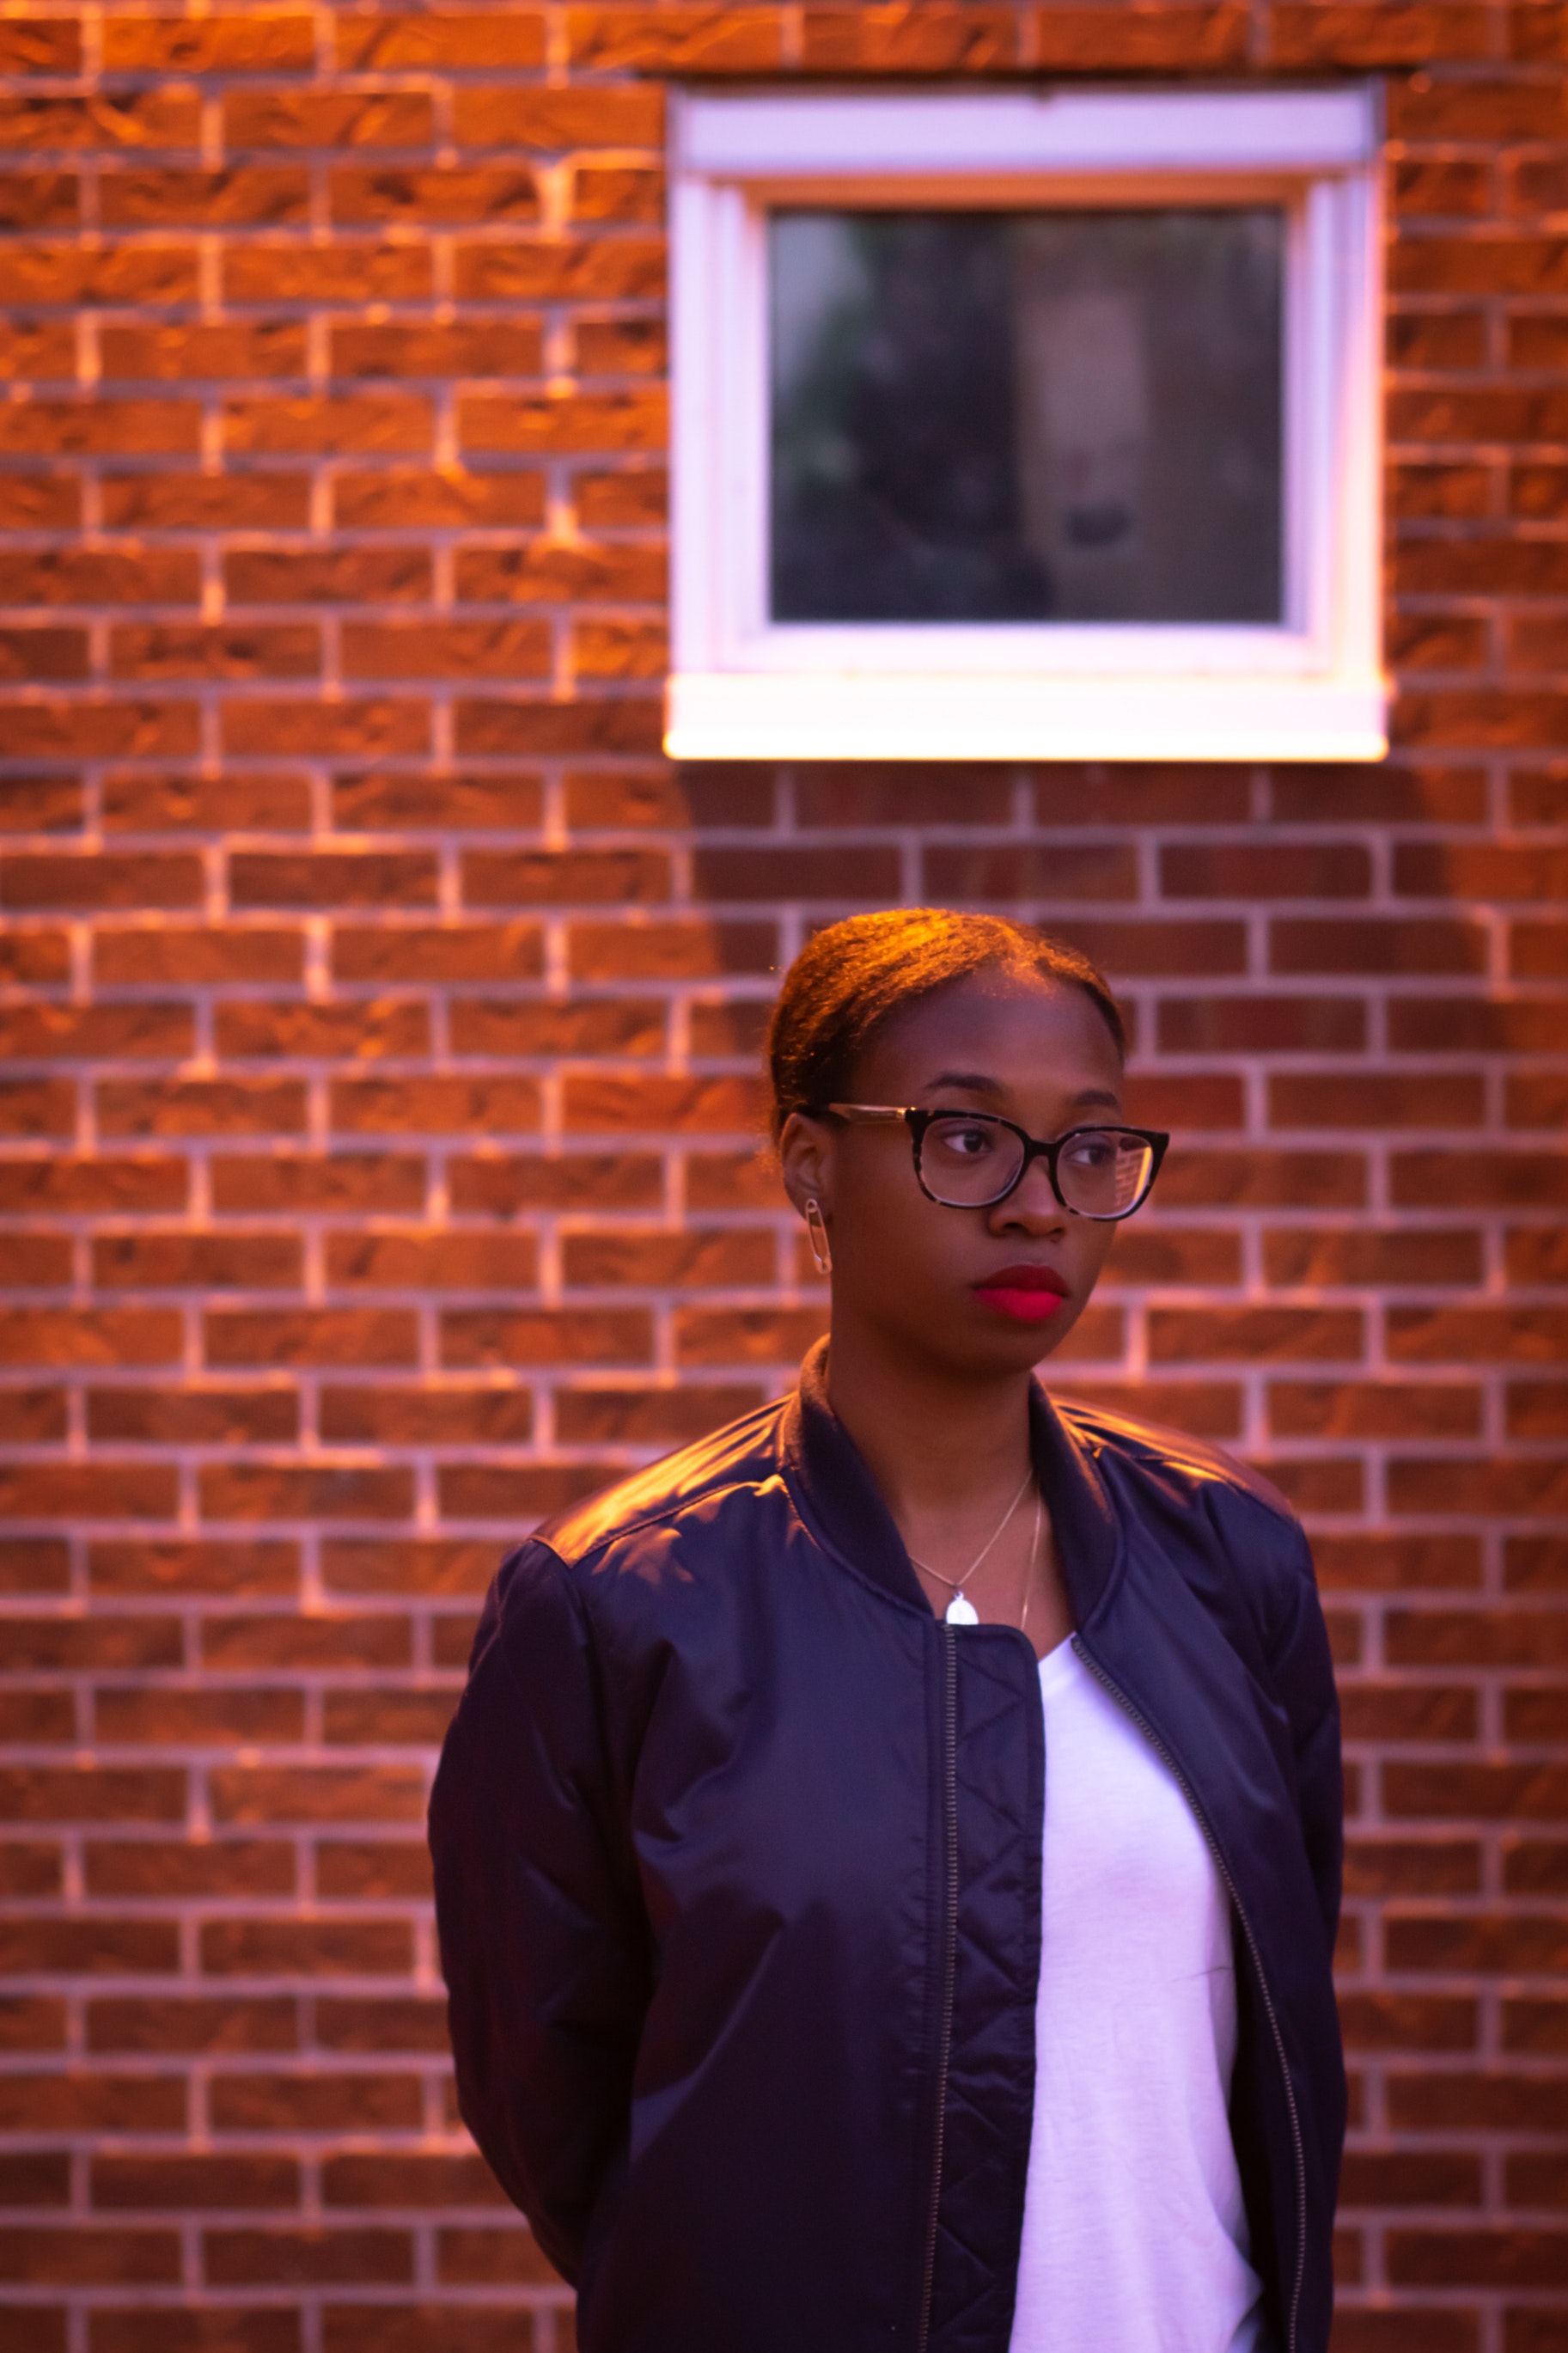
glasses, vision care, standing, girl, outerwear, smile, eyewear, fun, sunglasses